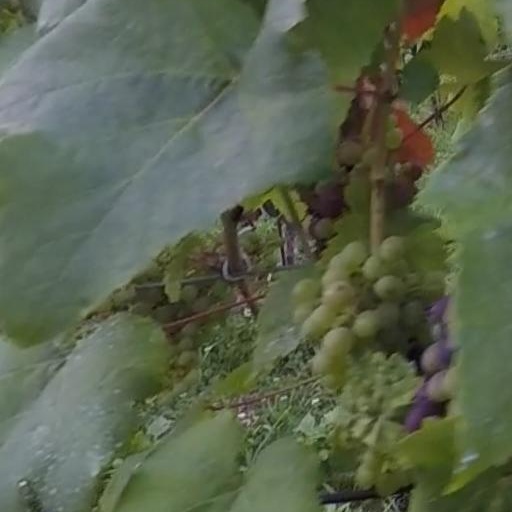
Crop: grape